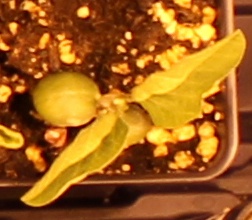
Label: Soybean